Parks and gardens of Melbourne

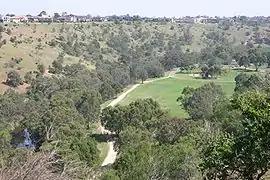
Maribyrnong River at Brimbank Park

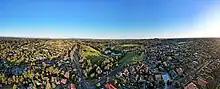
Aerial panorama of Ruffey Lake Park. Sunset 24 September 2023.

While most attention is paid to parks and gardens in the inner urban area around the CBD, extensive and significant parks and rivers can also be found around the outer suburbs of Melbourne. These include: